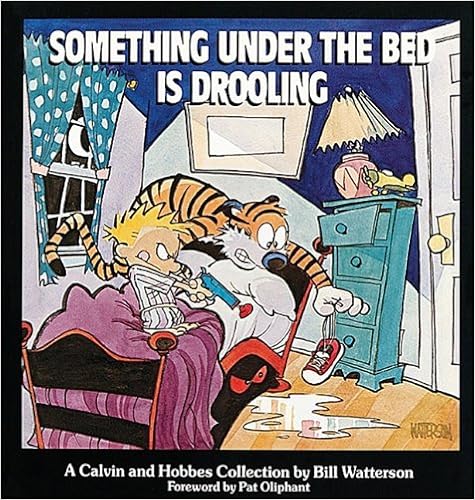
Something Under The Bed Is Drooling (Turtleback School & Library Binding Edition)
Category: Books
About the Author Bill Watterson is the creator of Calvin and Hobbes , one of the most popular and well-regarded cartoon strips of the twentieth century. Calvin and Hobbes appeared in newspapers from November 1985 until Watterson's retirement in 1996.
Features: FOR USE IN SCHOOLS AND LIBRARIES ONLY. This very funny tale has rambunctious six-year old Calvin, and Hobbes, his very-much-alive stuffed tiger, dealing with whatever it is that's under the bed.